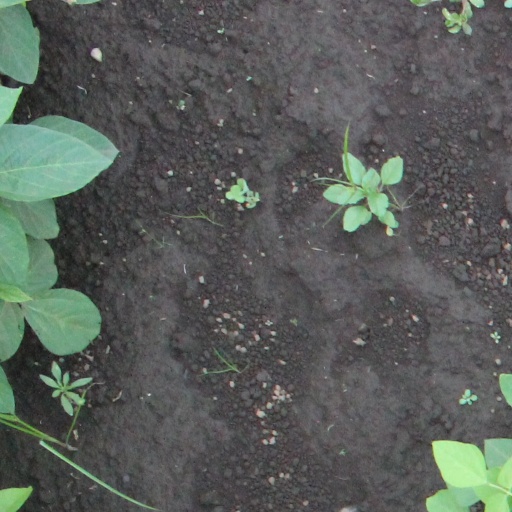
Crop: soybean